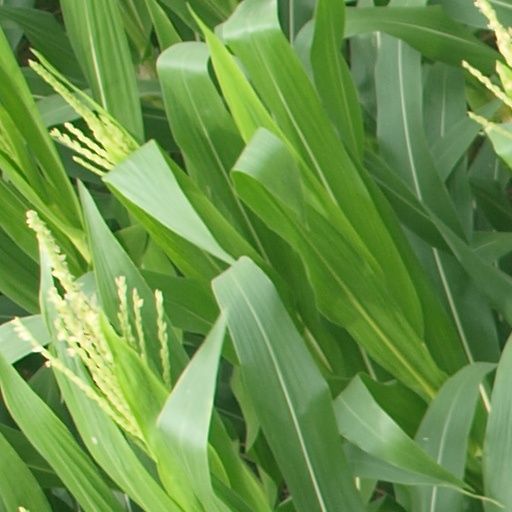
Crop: maize; corn